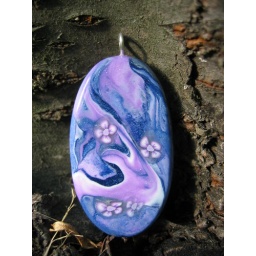
flowers in ocean